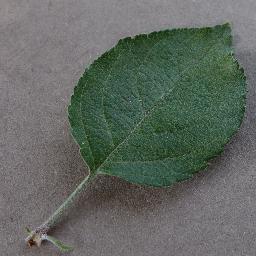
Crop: apple
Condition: healthy